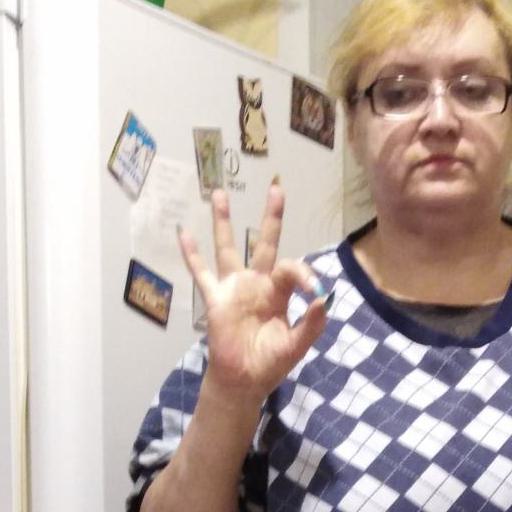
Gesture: ok